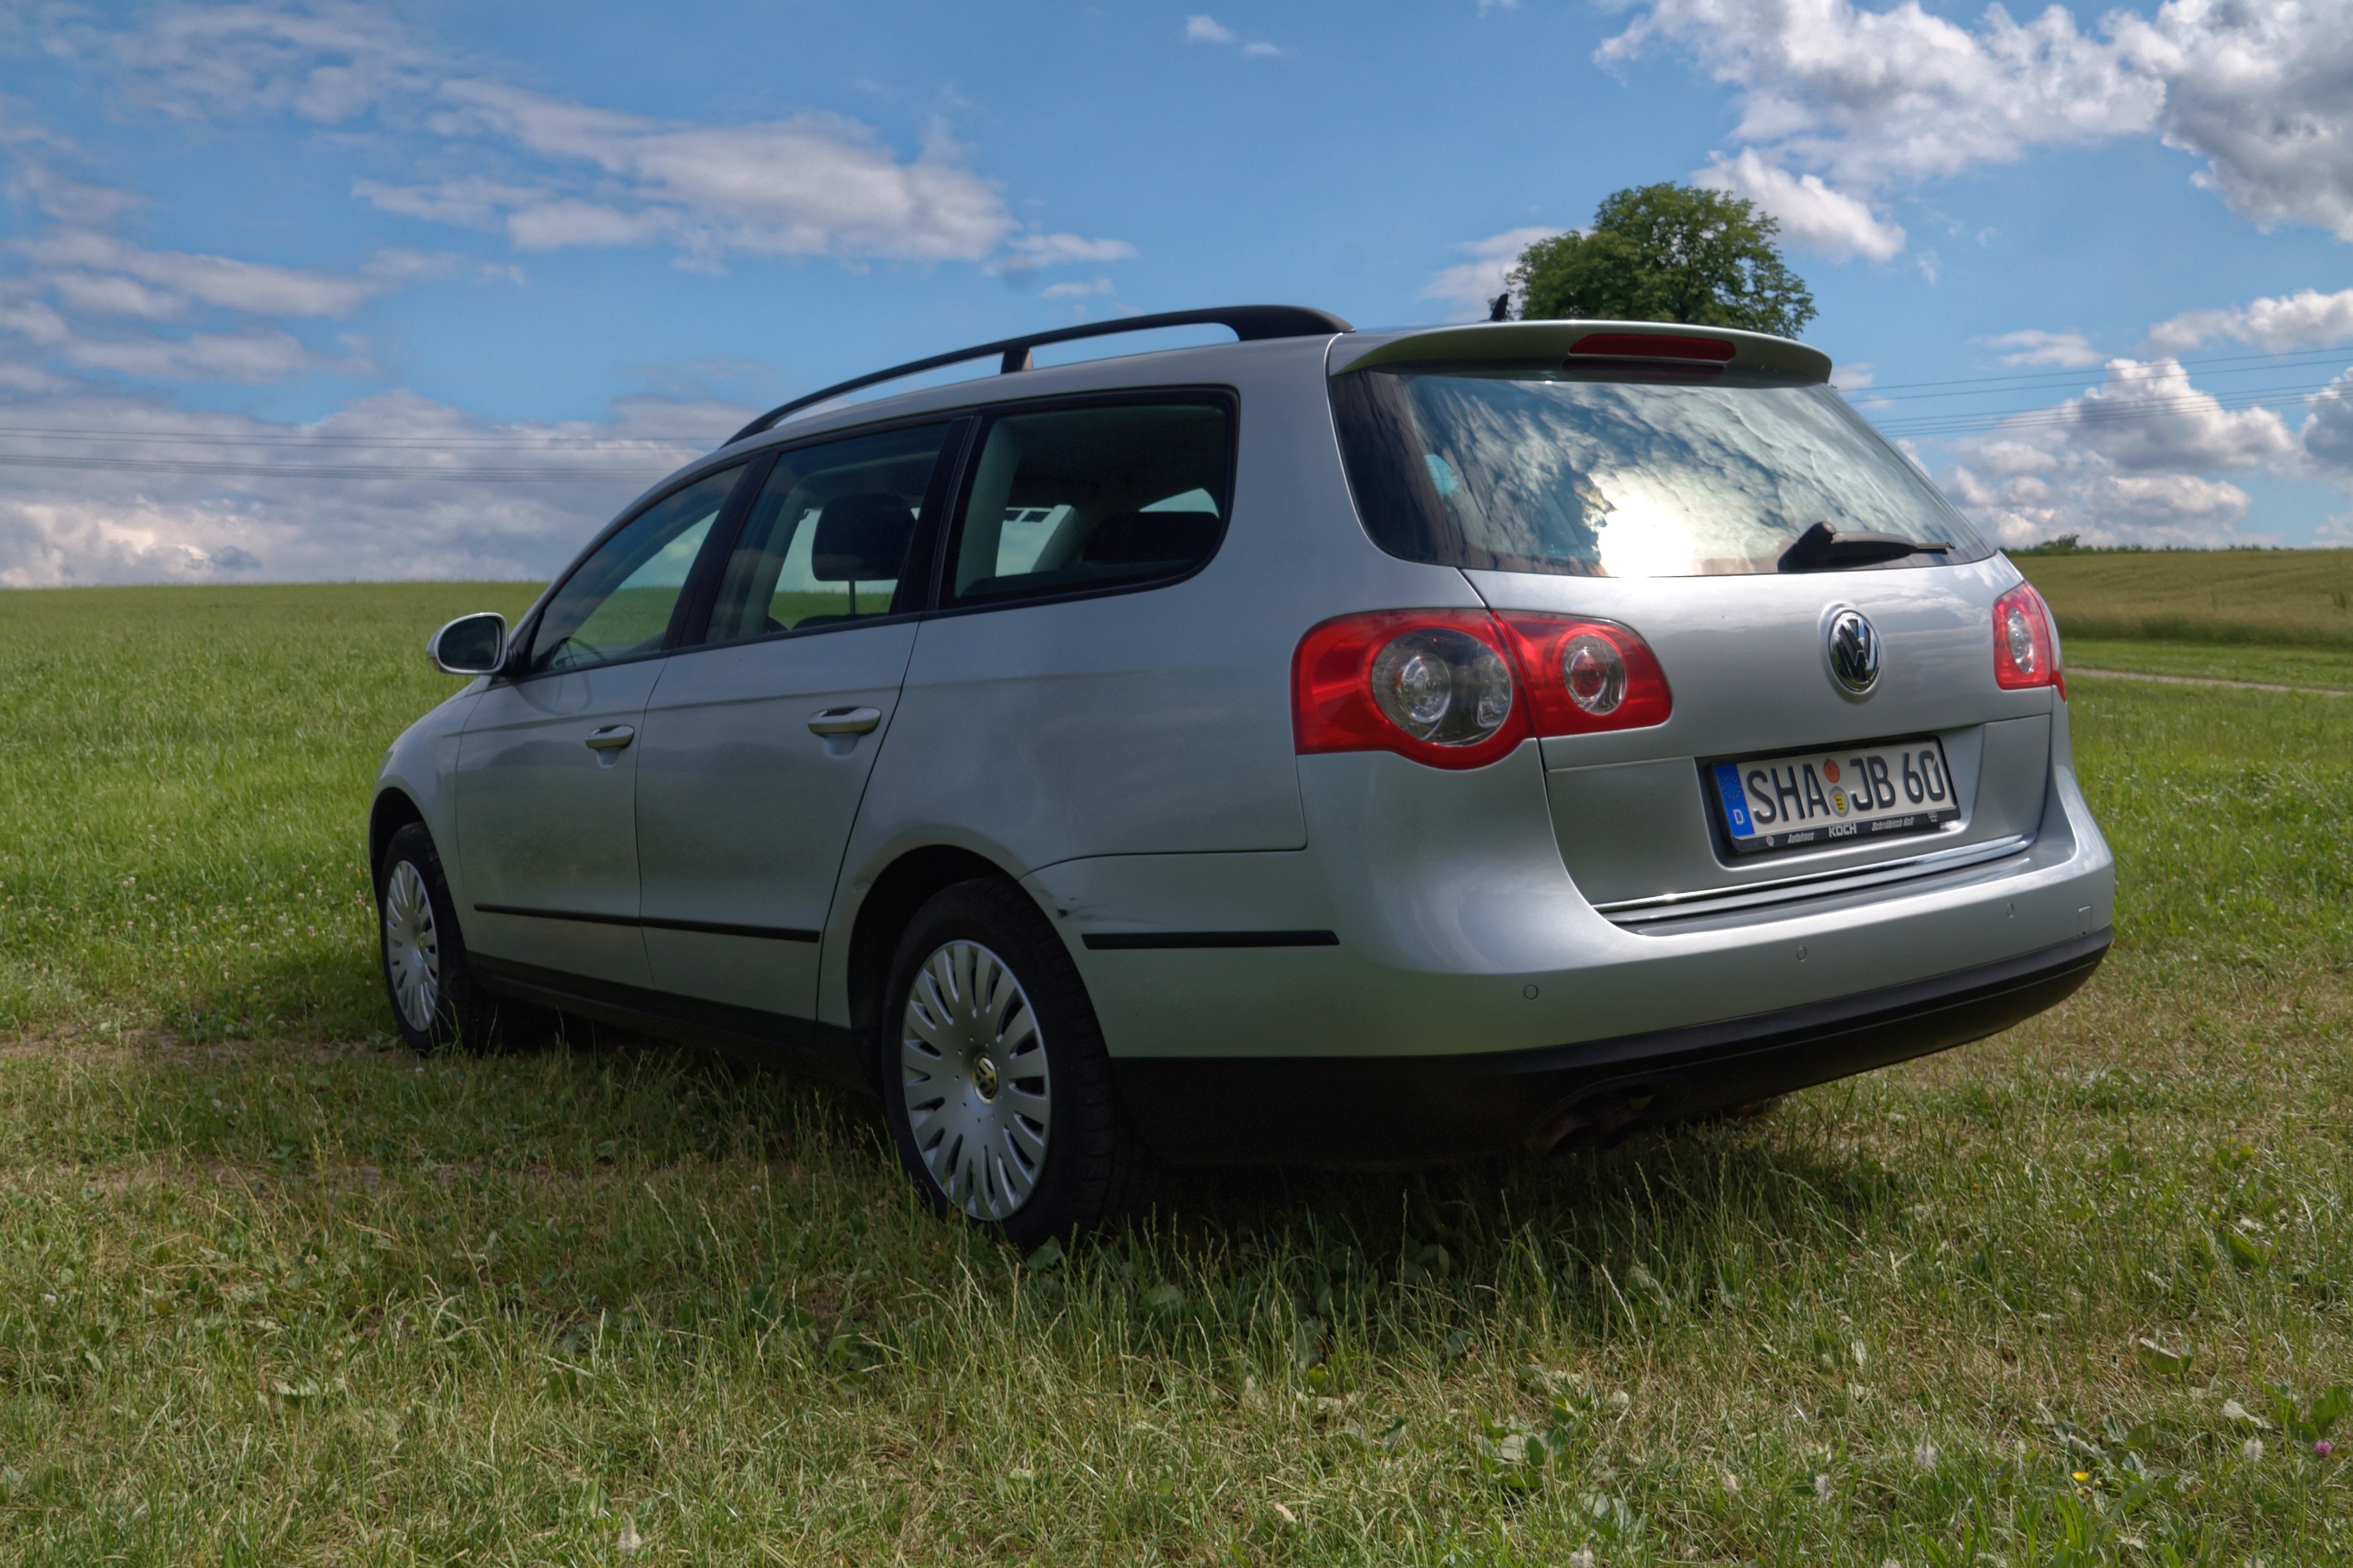
car, wheel, vw, volkswagen, vehicle, auto, silver, sedan, minivan, pkw, metallic, passat, sport utility vehicle, land vehicle, automobile make, automotive exterior, compact car, full size car, volkswagen golf variant, volkswagen passat